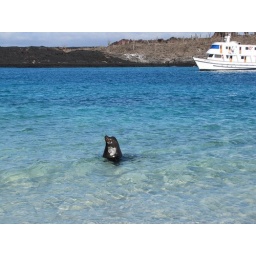
A male beach master sea lion barks at us, with our boat in the background.